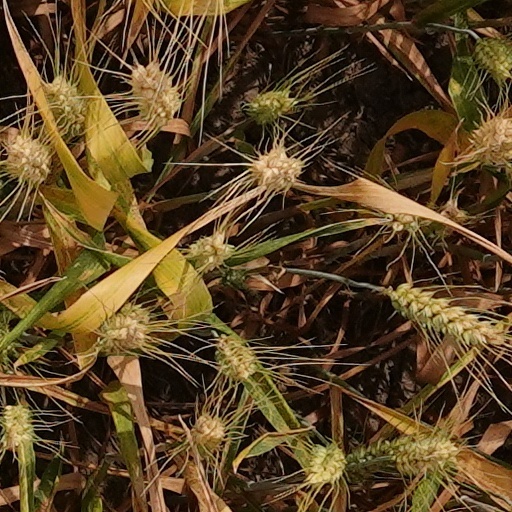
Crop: wheat